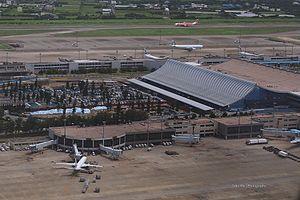
Taïwan, de manière usuelle, officiellement la république de Chine, parfois désignée en tant que république de Chine, est un État souverain de l'Asie de l'Est, dont le territoire s'étend actuellement sur l'île de Taïwan, ainsi que d'autres îles avoisinantes, celles de la province du Fujian et les îles Pescadores.